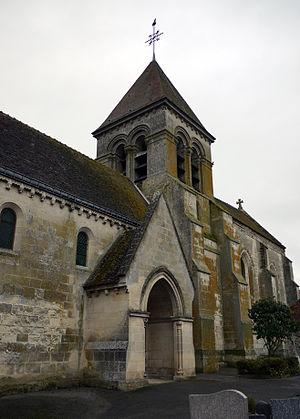
Église Saint-Pierre de Beugneux.
L'église Saint-Pierre est une église située à Beugneux, en France.
Beugneux est une commune française située dans le département de l'Aisne, en région Hauts-de-France.